Punta Arenas

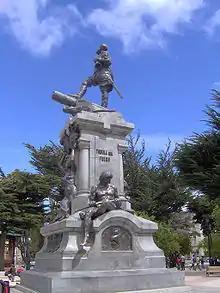
1920 memorial to Ferdinand Magellan in Punta Arenas, 2007

Punta Arenas (historically known as Sandy Point in English) is the capital city of Chile's southernmost region, Magallanes and Antarctica Chilena. Although officially renamed as Magallanes in 1927, the name was changed back to Punta Arenas in 1938. The city is the largest south of the 46th parallel south and the most populous southernmost city in Chile and the Americas. Due to its location, it is also the coldest coastal city with more than 100,000 inhabitants in Latin America. Punta Arenas is one of the world's most southerly ports and serves as an Antarctic gateway city. Punta Arenas is the world's southernmost city with more than 100,000 inhabitants and claims the title of southernmost city in the world, although that title is also claimed by Ushuaia in Argentina, which lies farther south but is slightly smaller than Punta Arenas.